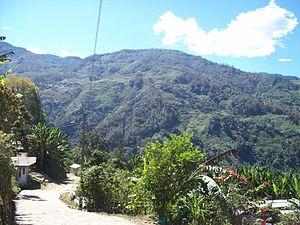
San José Chinantequilla est une communauté qui se trouve dans la région mixe de l'État de Oaxaca, au Mexique. Chinantequilla est situé dans la municipalité de Totontepec Villa de Morelos.